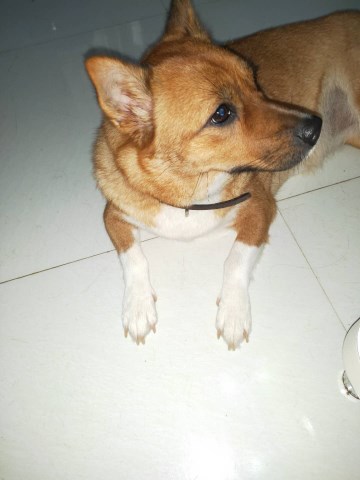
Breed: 806-n000129-papillon